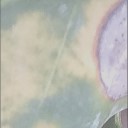
Label: Leaf_rust